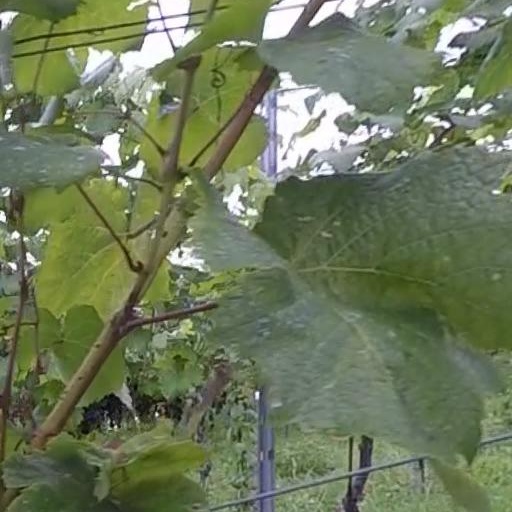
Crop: grape